Calvary University

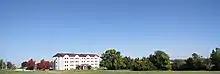
Calvary University campus on the former Richards-Gebaur Air Force Base

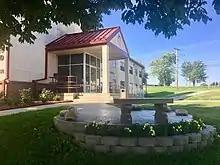
Madison Hall is the main administration building.

Calvary University is a result of a merger in 1961 between two small Bible colleges—Kansas City Bible College (est. 1932) and Midwest Bible College (est. 1938) in St. Louis. The two schools moved to a campus in the Kansas City suburban community of Prairie Village, Kansas, and became Calvary Bible College. In 1987, Citadel Bible College of Ozark, Arkansas merged in. In 1966, Calvary moved to 1111 West 39th Street in Kansas City, where it remained until 1980. In 1980 it moved to its current campus at the former Richards-Gebaur Air Force Base.